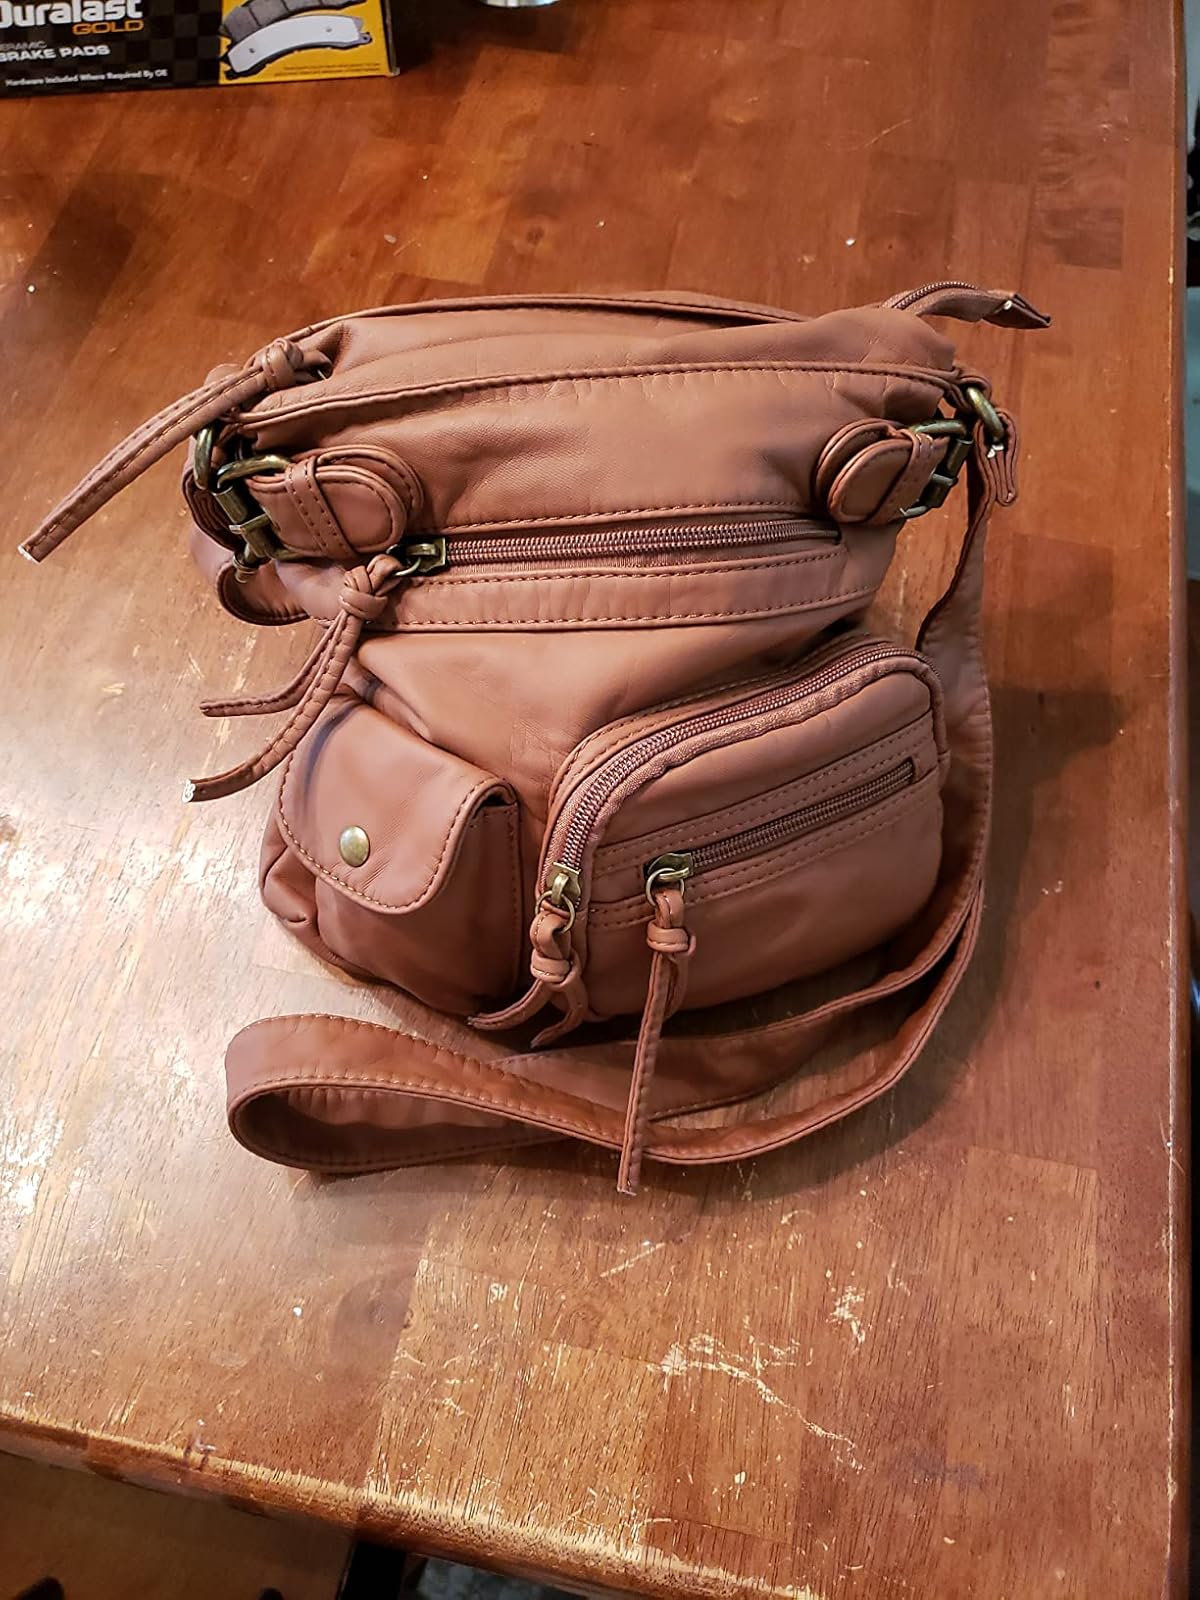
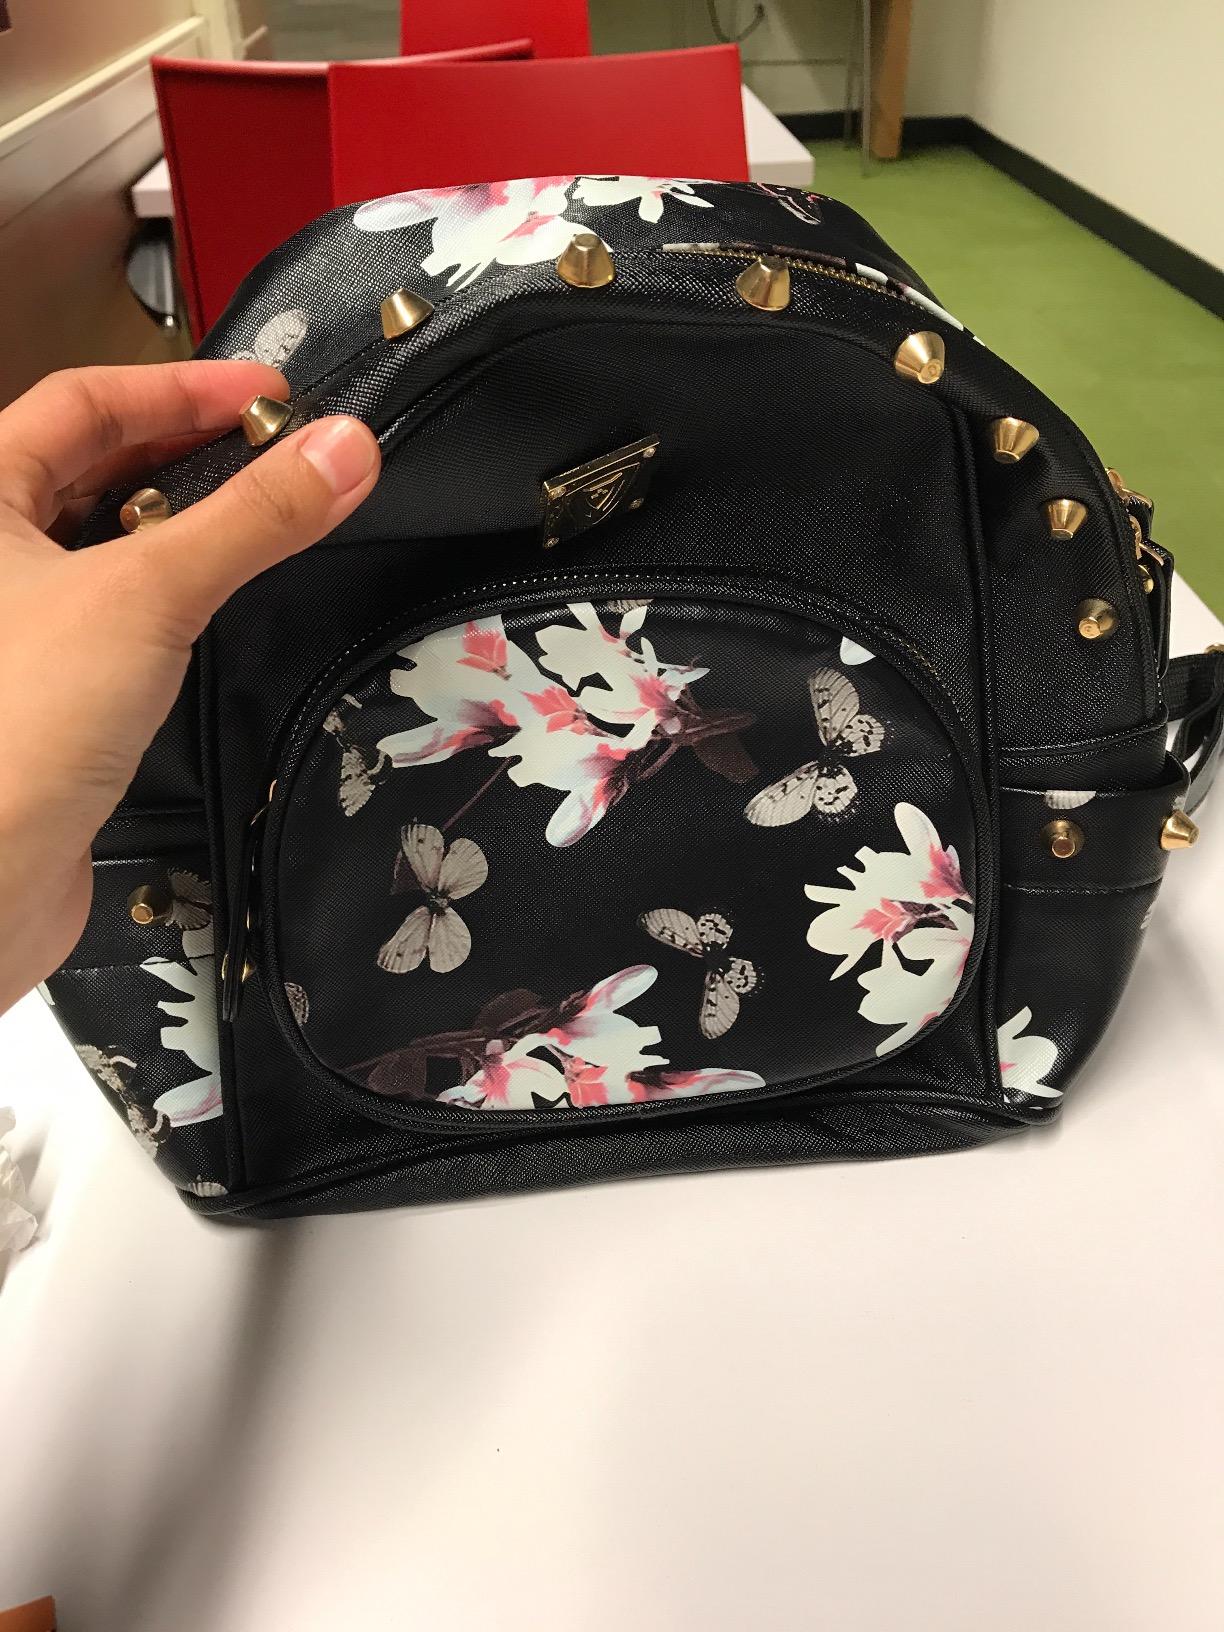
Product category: accessories_handbag
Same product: no